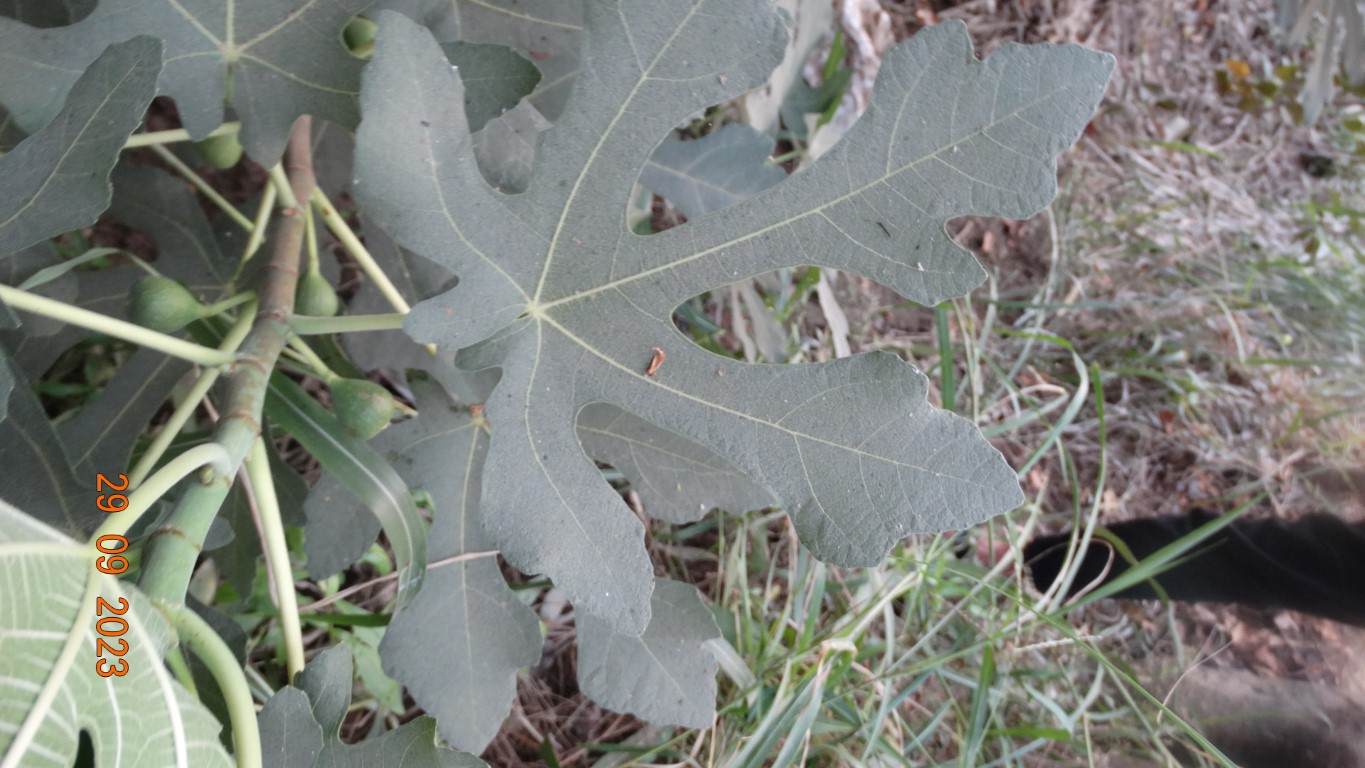
Label: healthy